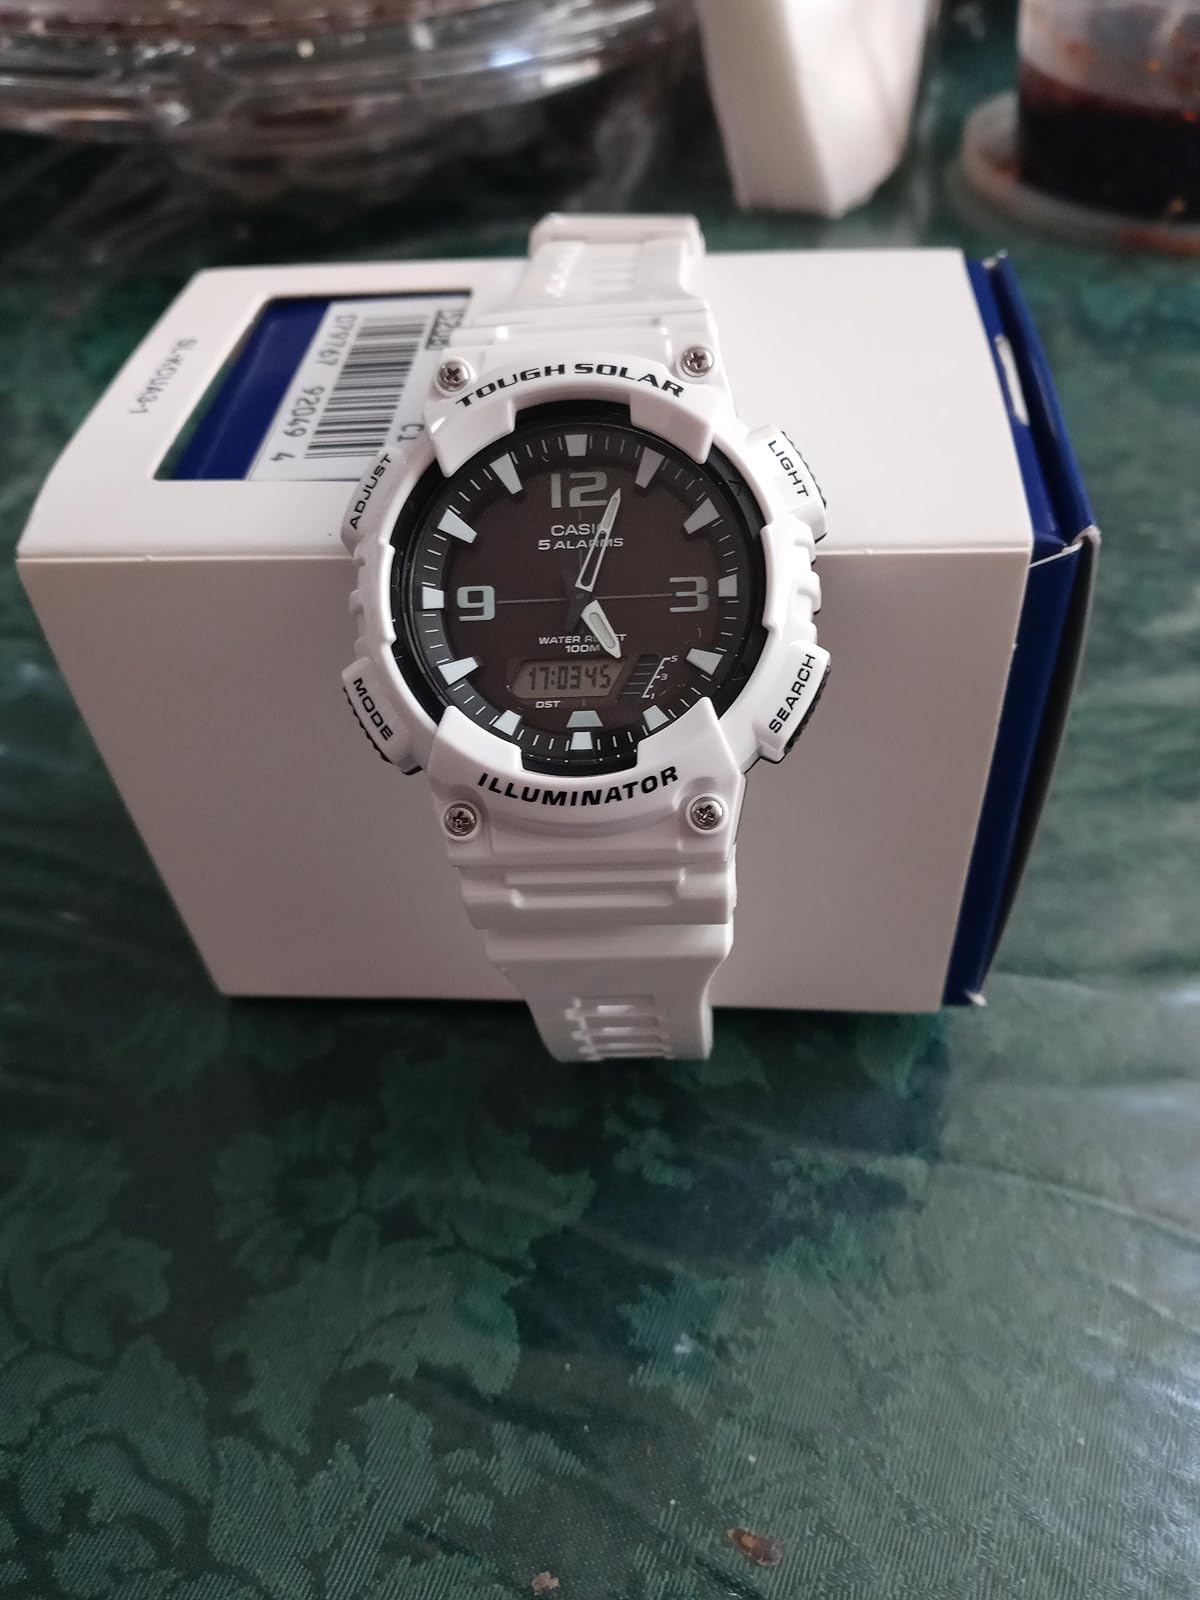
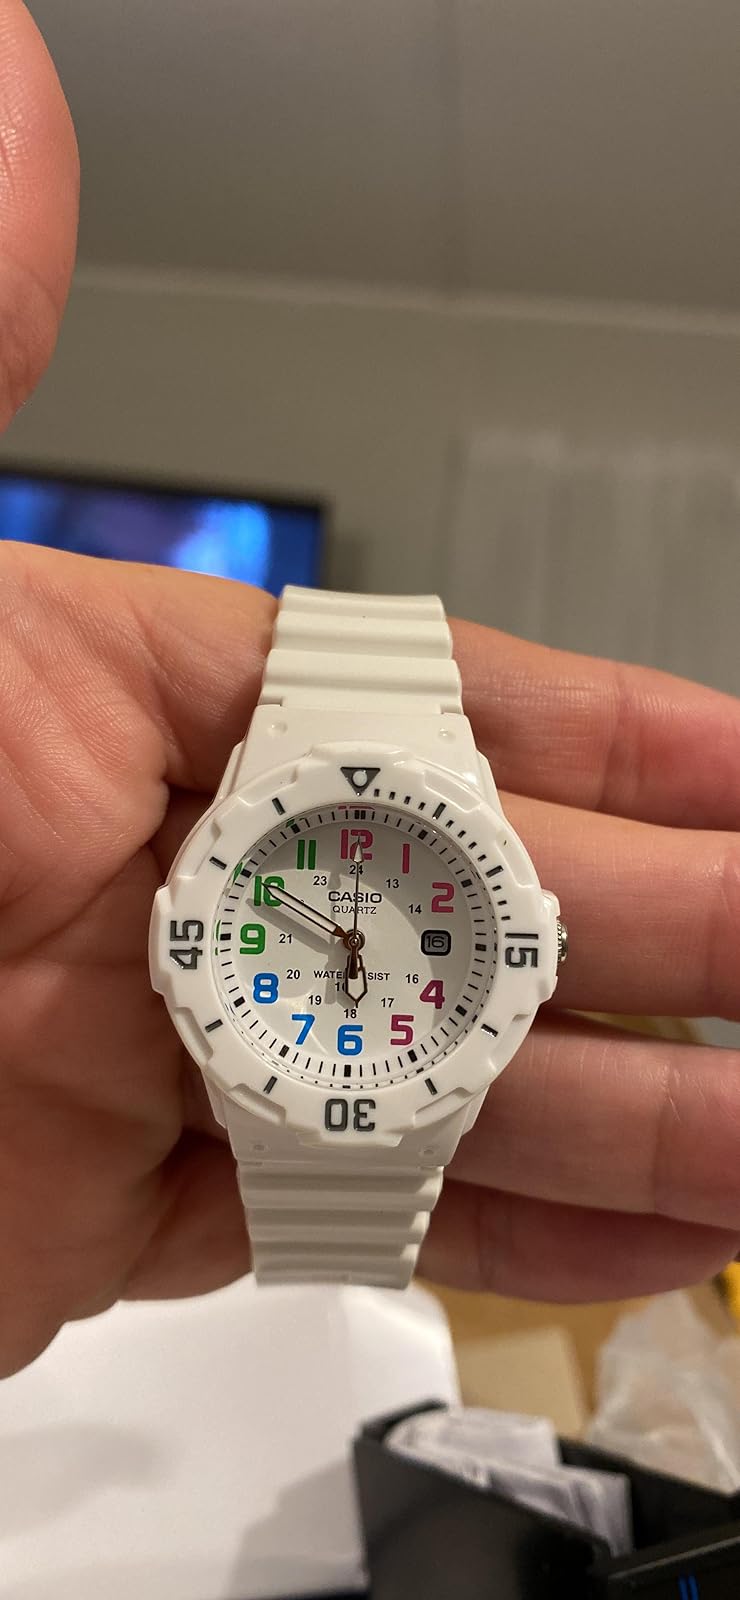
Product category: accessories_watch
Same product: no